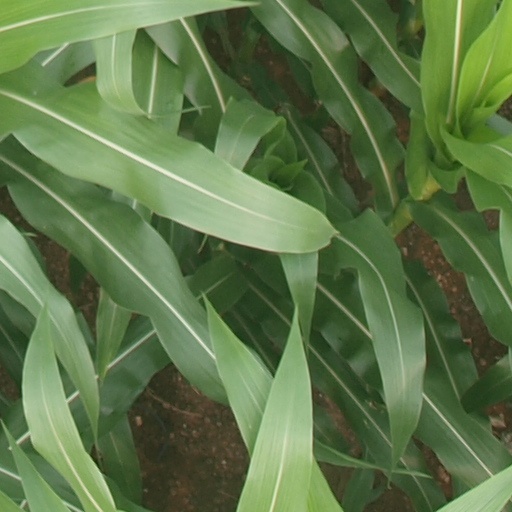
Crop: maize; corn